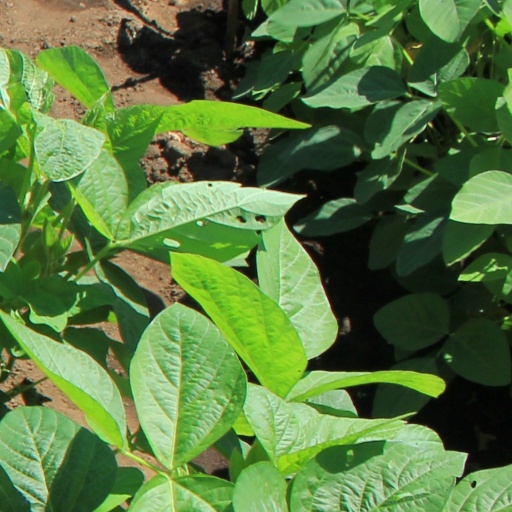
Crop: soybean